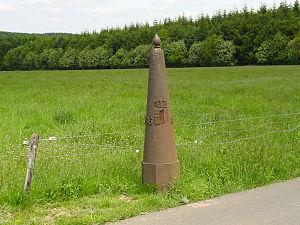
Voici une liste des communes situées aux points extrêmes du Luxembourg.